Dale's Pale Archeological District

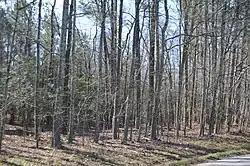
Part of the site, along Bermuda Hundred Road

Dale's Pale Archeological District is a set of historic archaeological sites and national historic district located near Chester, Chesterfield County, Virginia. The district consists of a collection of four county owned archaeological sites. They are the location of a defensive palisade built by Sir Thomas Dale in 1613 around the original settlement at Bermuda Hundred, which he founded.